Justin Long

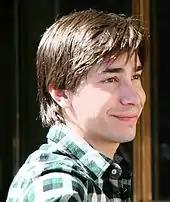
Long at the 2007 Toronto International Film Festival

Long's film credits include "Idiocracy", "Waiting...", "Jeepers Creepers", "", "The Break-Up", "Crossroads", "Galaxy Quest", "Dreamland" and "Live Free or Die Hard". He was also a regular on the NBC TV series "Ed" (2000–04) as socially awkward Warren P. Cheswick. He was offered the opportunity to replace Steve Burns on "Blue's Clues" after he left the show, but ultimately declined. He was the voice of Alvin in "Alvin and the Chipmunks", "", "", and "". He also played the main character in the comedy film "Accepted" (2006).